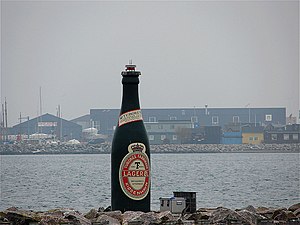
Tuborg Havn
Tuborg Havns fortid som industrihavn for bl.a. Tuborg Bryggerierne ses ved udformningen af lanternerne til indsejlingen.
Tuborg Havn er en tidligere industri- og færgehavn i Hellerup, som i dag fungerer som lystbådehavn.